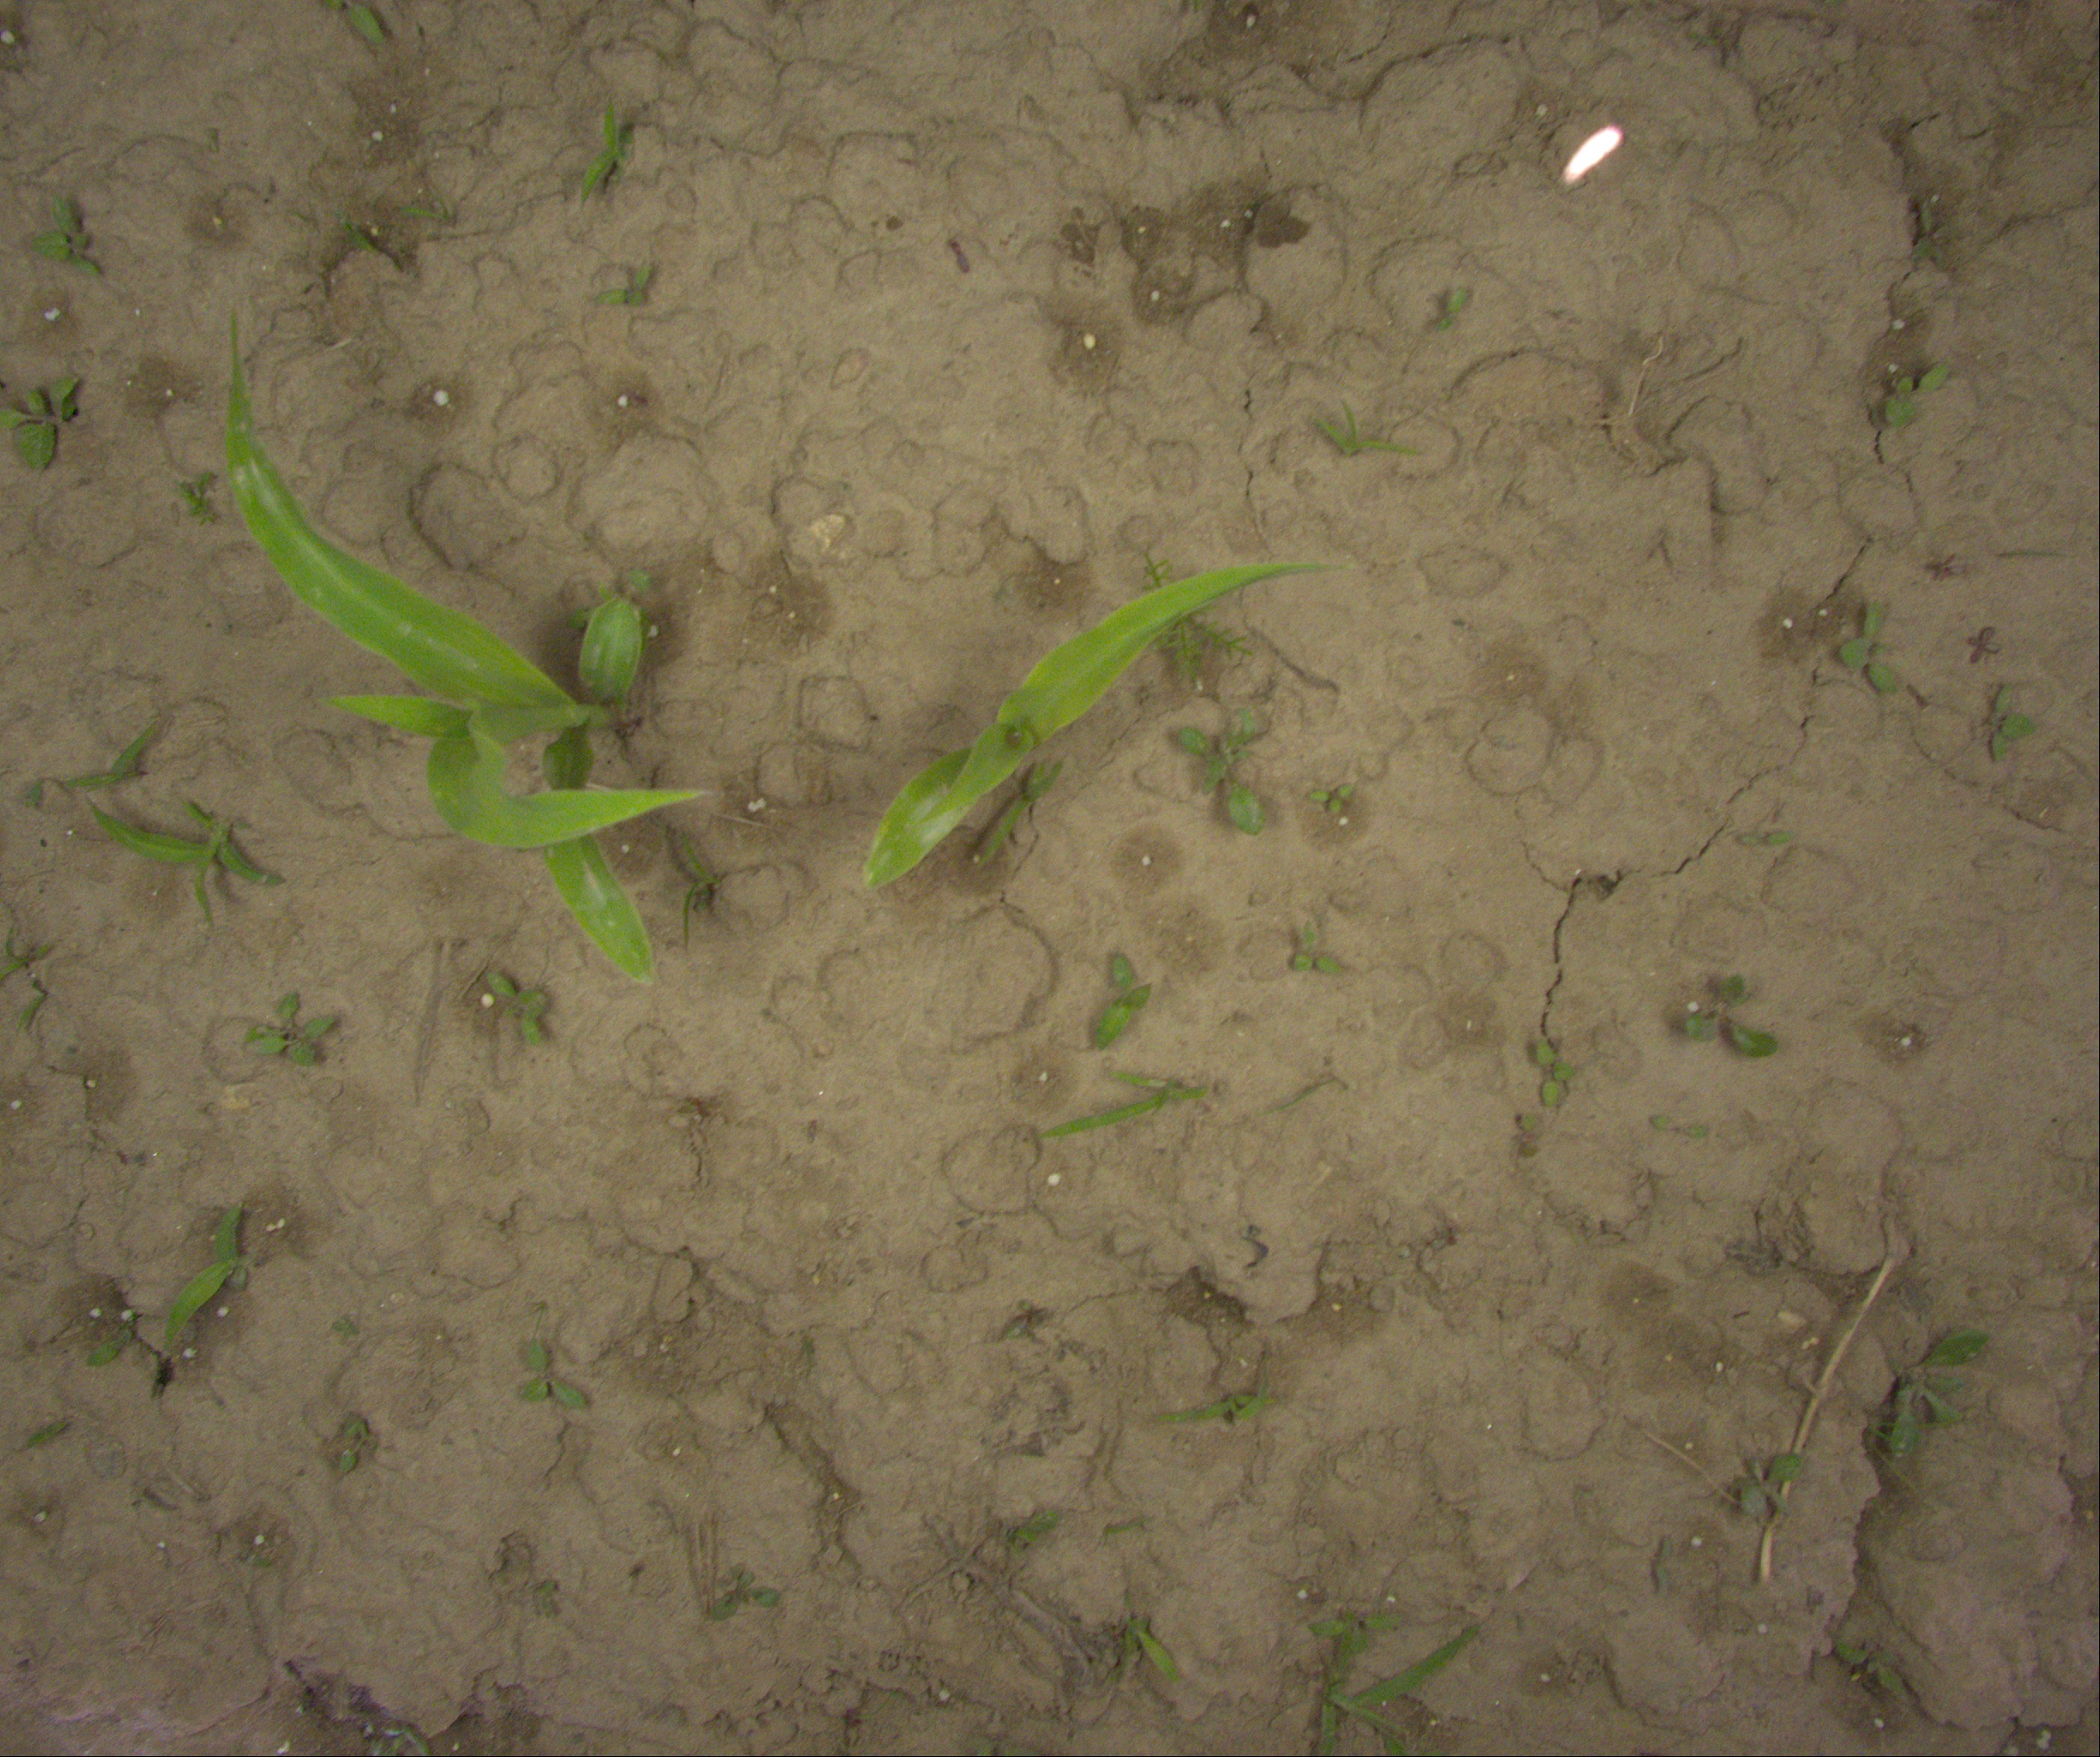
Crop: maize
Objects: maize, maize, stem_maize, stem_maize